1999 IIHF World Championship

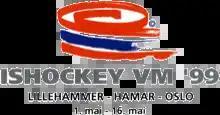

The 1999 IIHF World Championship was held in Oslo, Hamar and Lillehammer in Norway from 1 to 16 May. It was the top tier of the men's championships for that year.